Överhogdal tapestries

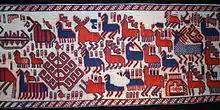
Detail from one of the Överhogdal tapestries

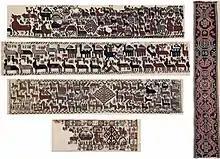
The five tapestry pieces

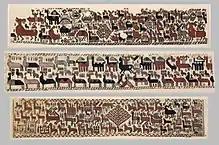
Three panels from Överhogdal tapestries

The Överhogdal tapestries are a group of extraordinarily well-preserved textiles dating from the late Viking Age or the Early Middle Ages that were discovered in the village of Överhogdal in Härjedalen, Sweden.